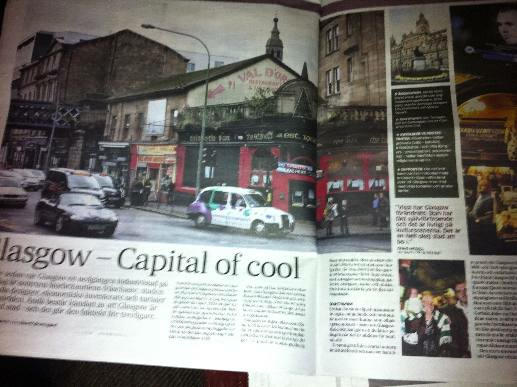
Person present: No